Heijō Palace

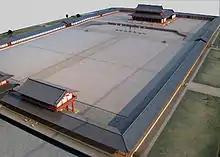
Miniature model of the former imperial audience hall compound

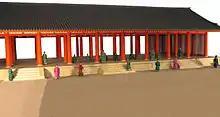
Miniature model of the east assembly hall ("Choshu-den") of the latter imperial audience hall compound

One year after Empress Genmei's succession to the Chrysanthemum Throne in Keiun 4 (707 AD), a rescript was issued deciding on the move from Fujiwara-kyo near Asuka towards the northern edge of the Nara basin. In Wadō 3 (710 AD), the new capital was officially established, but the completion of the palace had to wait further. The new capital city's name was written Heijō but also pronounced Nara at the time.